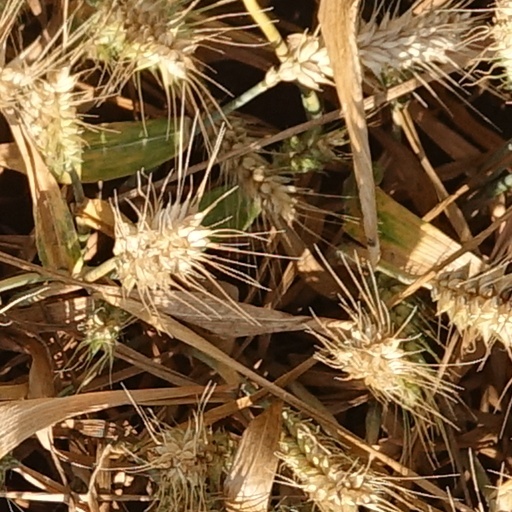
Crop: wheat